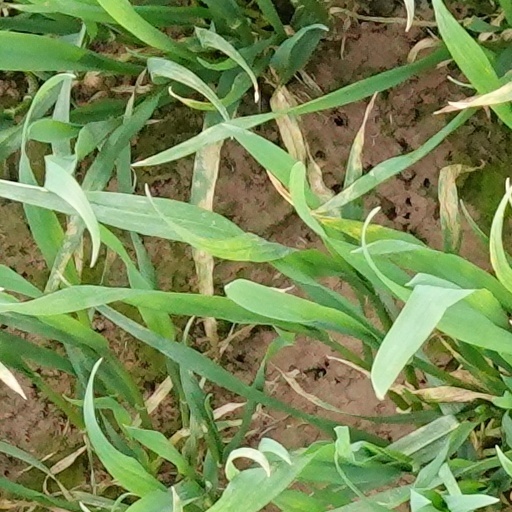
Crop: wheat